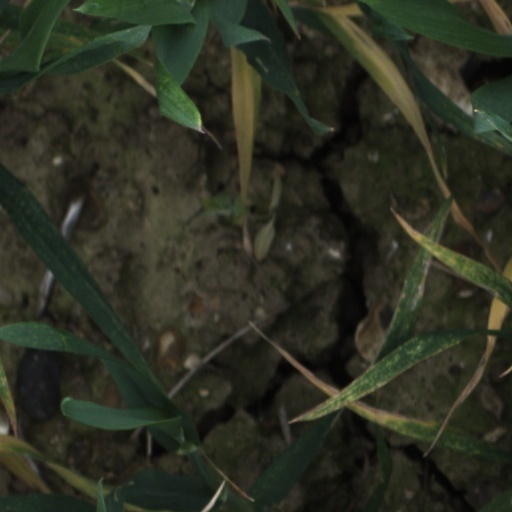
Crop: wheat